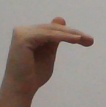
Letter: khaa